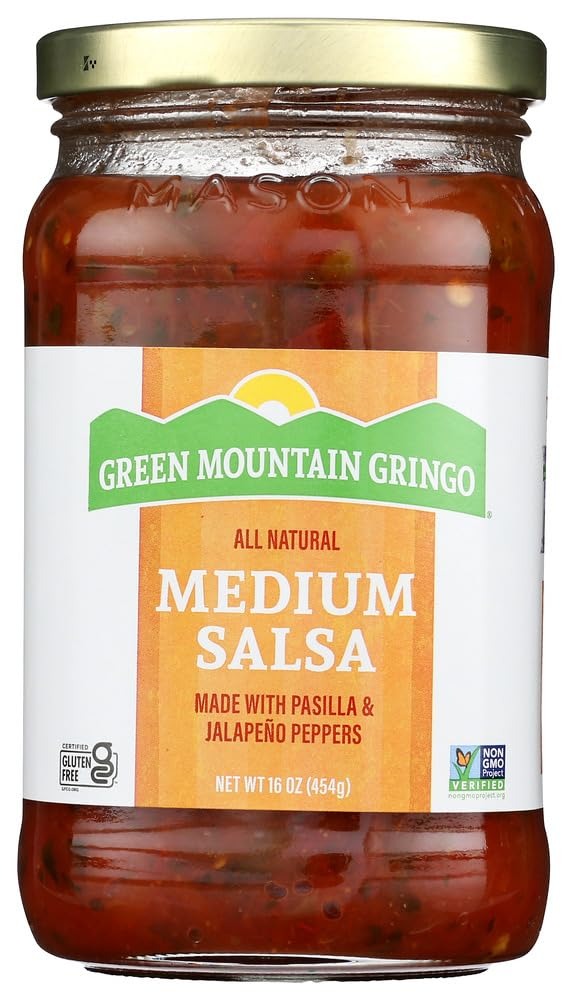
Item Name: Green Mountain Gringo Salsa Medium -- 16 fl oz - 2 pc
Value: 32.0
Unit: Fl Oz

Price: 8.68